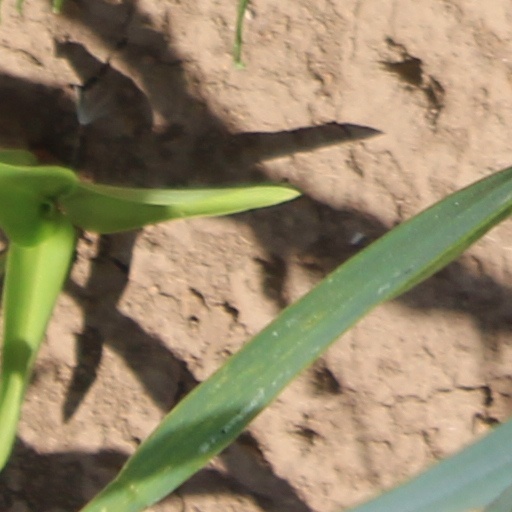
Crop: wheat